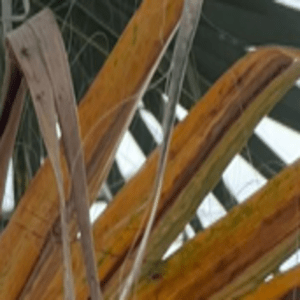
Label: Manganese Deficiency